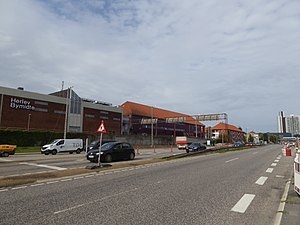
Herlev Bymidte Station
Stationen kommer til at ligger midt på Herlev Ringvej udfor Herlev Bymidte.
Herlev Bymidte Station er en planlagt letbanestation på Hovedstadens Letbane i Herlev Kommune. Den kommer til at ligge på Herlev Ringvej umiddelbart nord for krydset med Herlev Hovedgade og i nærheden af indkøbscentret Herlev Bymidte. Den kommer til at ligge på midten af vejen og kommer til at bestå af to spor med hver sin perron med adgang via fodgængerfeltet i krydset. Stationen forventes at åbne sammen med letbanen i 2025.